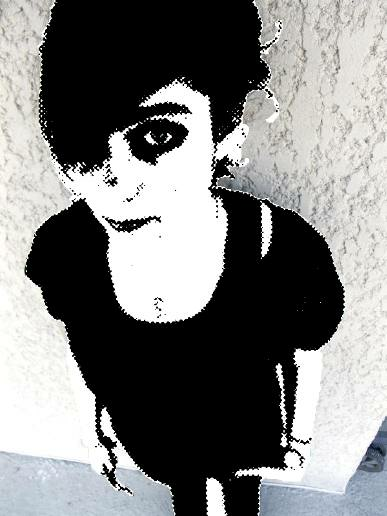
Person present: Yes